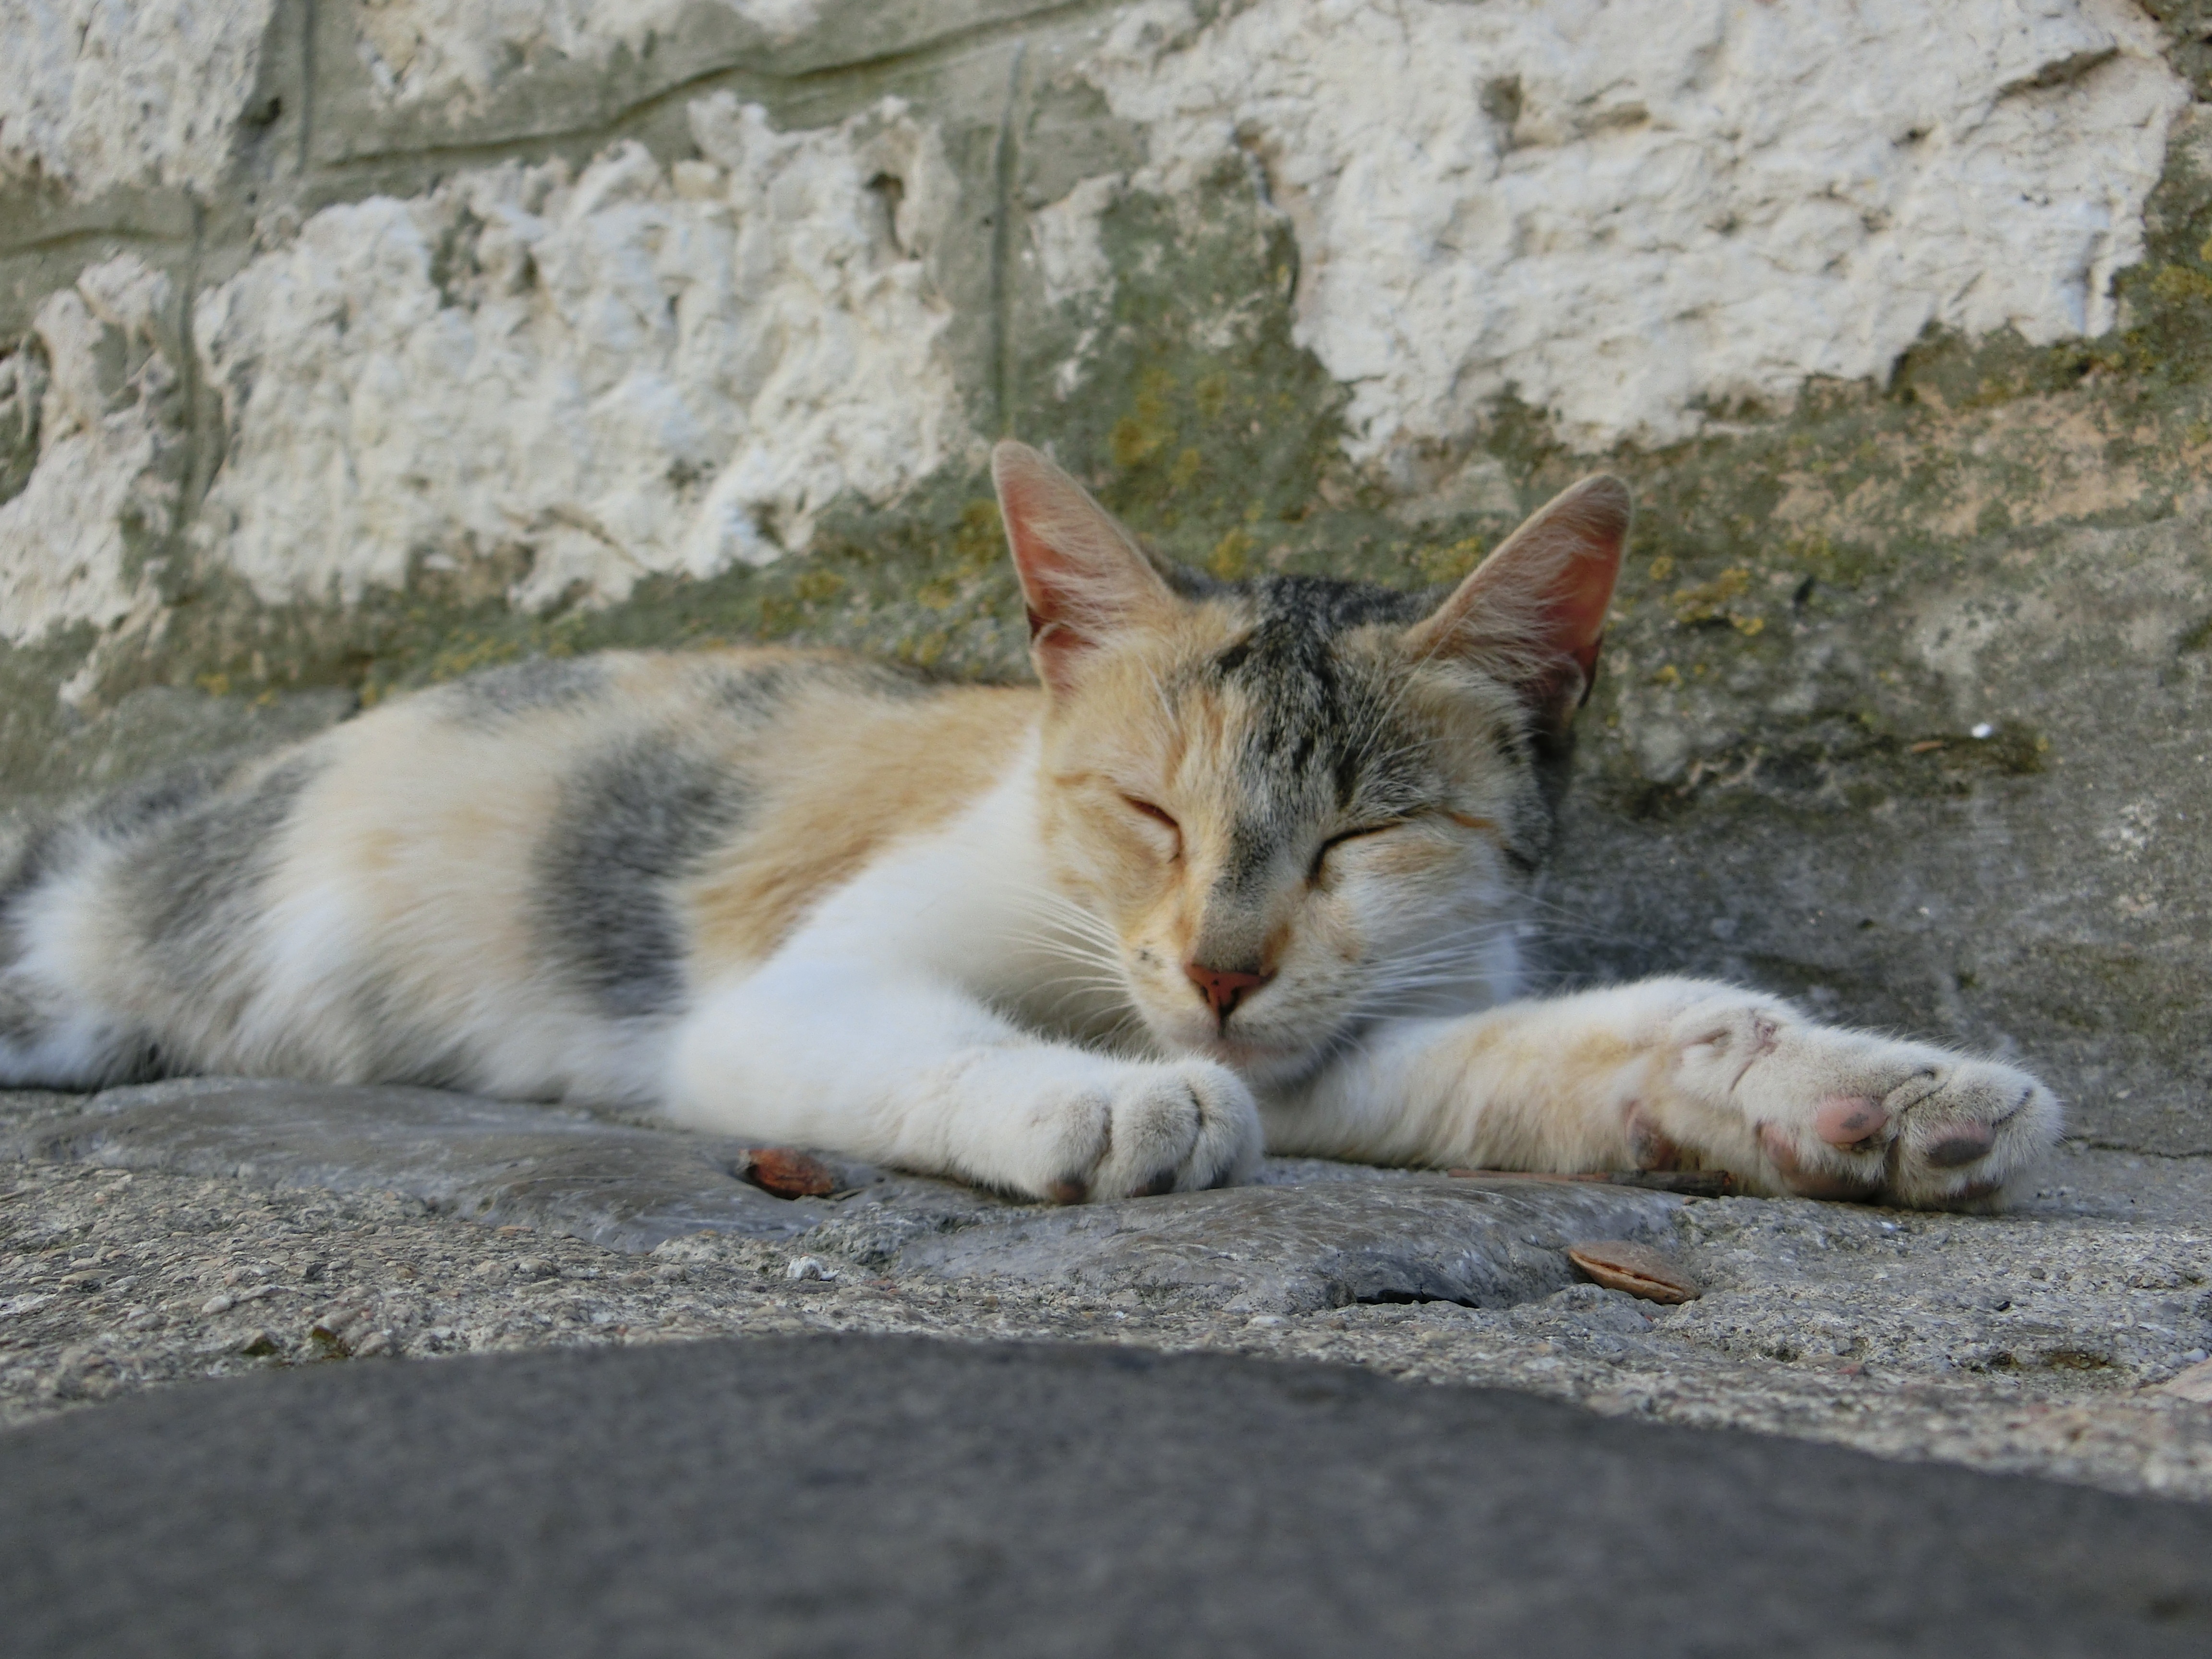
animal, kitten, cat, mammal, rest, fauna, whiskers, is, vertebrate, sleeps, exhausted, norwegian forest cat, european shorthair, small to medium sized cats, cat like mammal